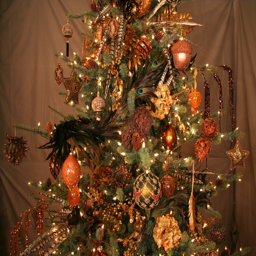
partridge in a pear tree theme